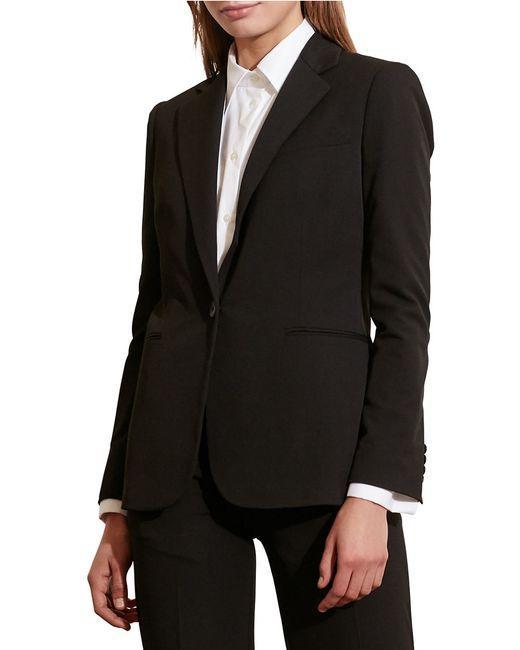
formeller schwarzer Damenblazer mit Taschen